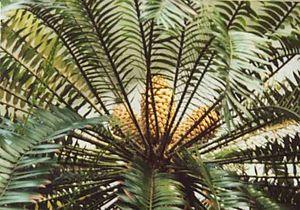
Le jardin des simples de Florence est un département du Musée d'histoire naturelle de l'Université de Florence. Il est situé au 3 via Micheli à Florence en Toscane.